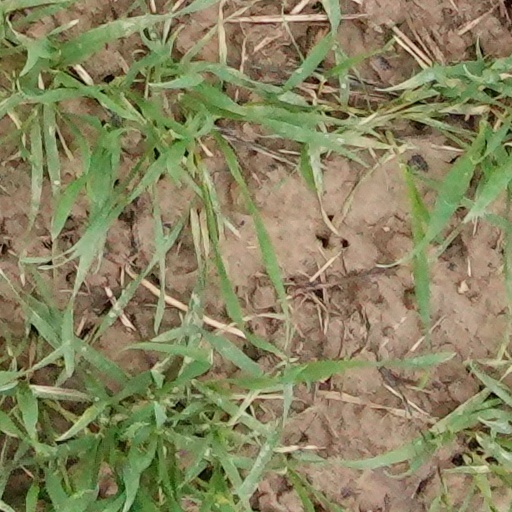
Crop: wheat